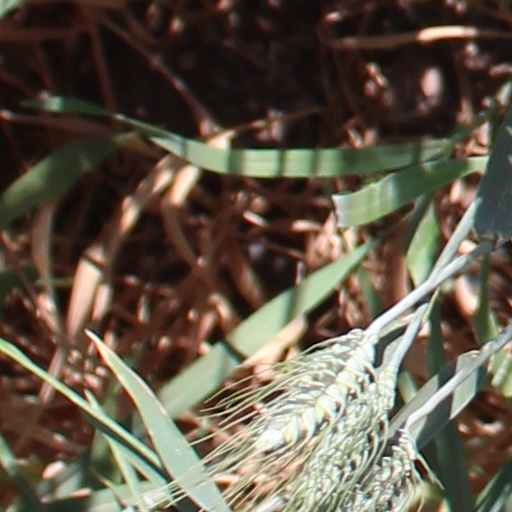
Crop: wheat